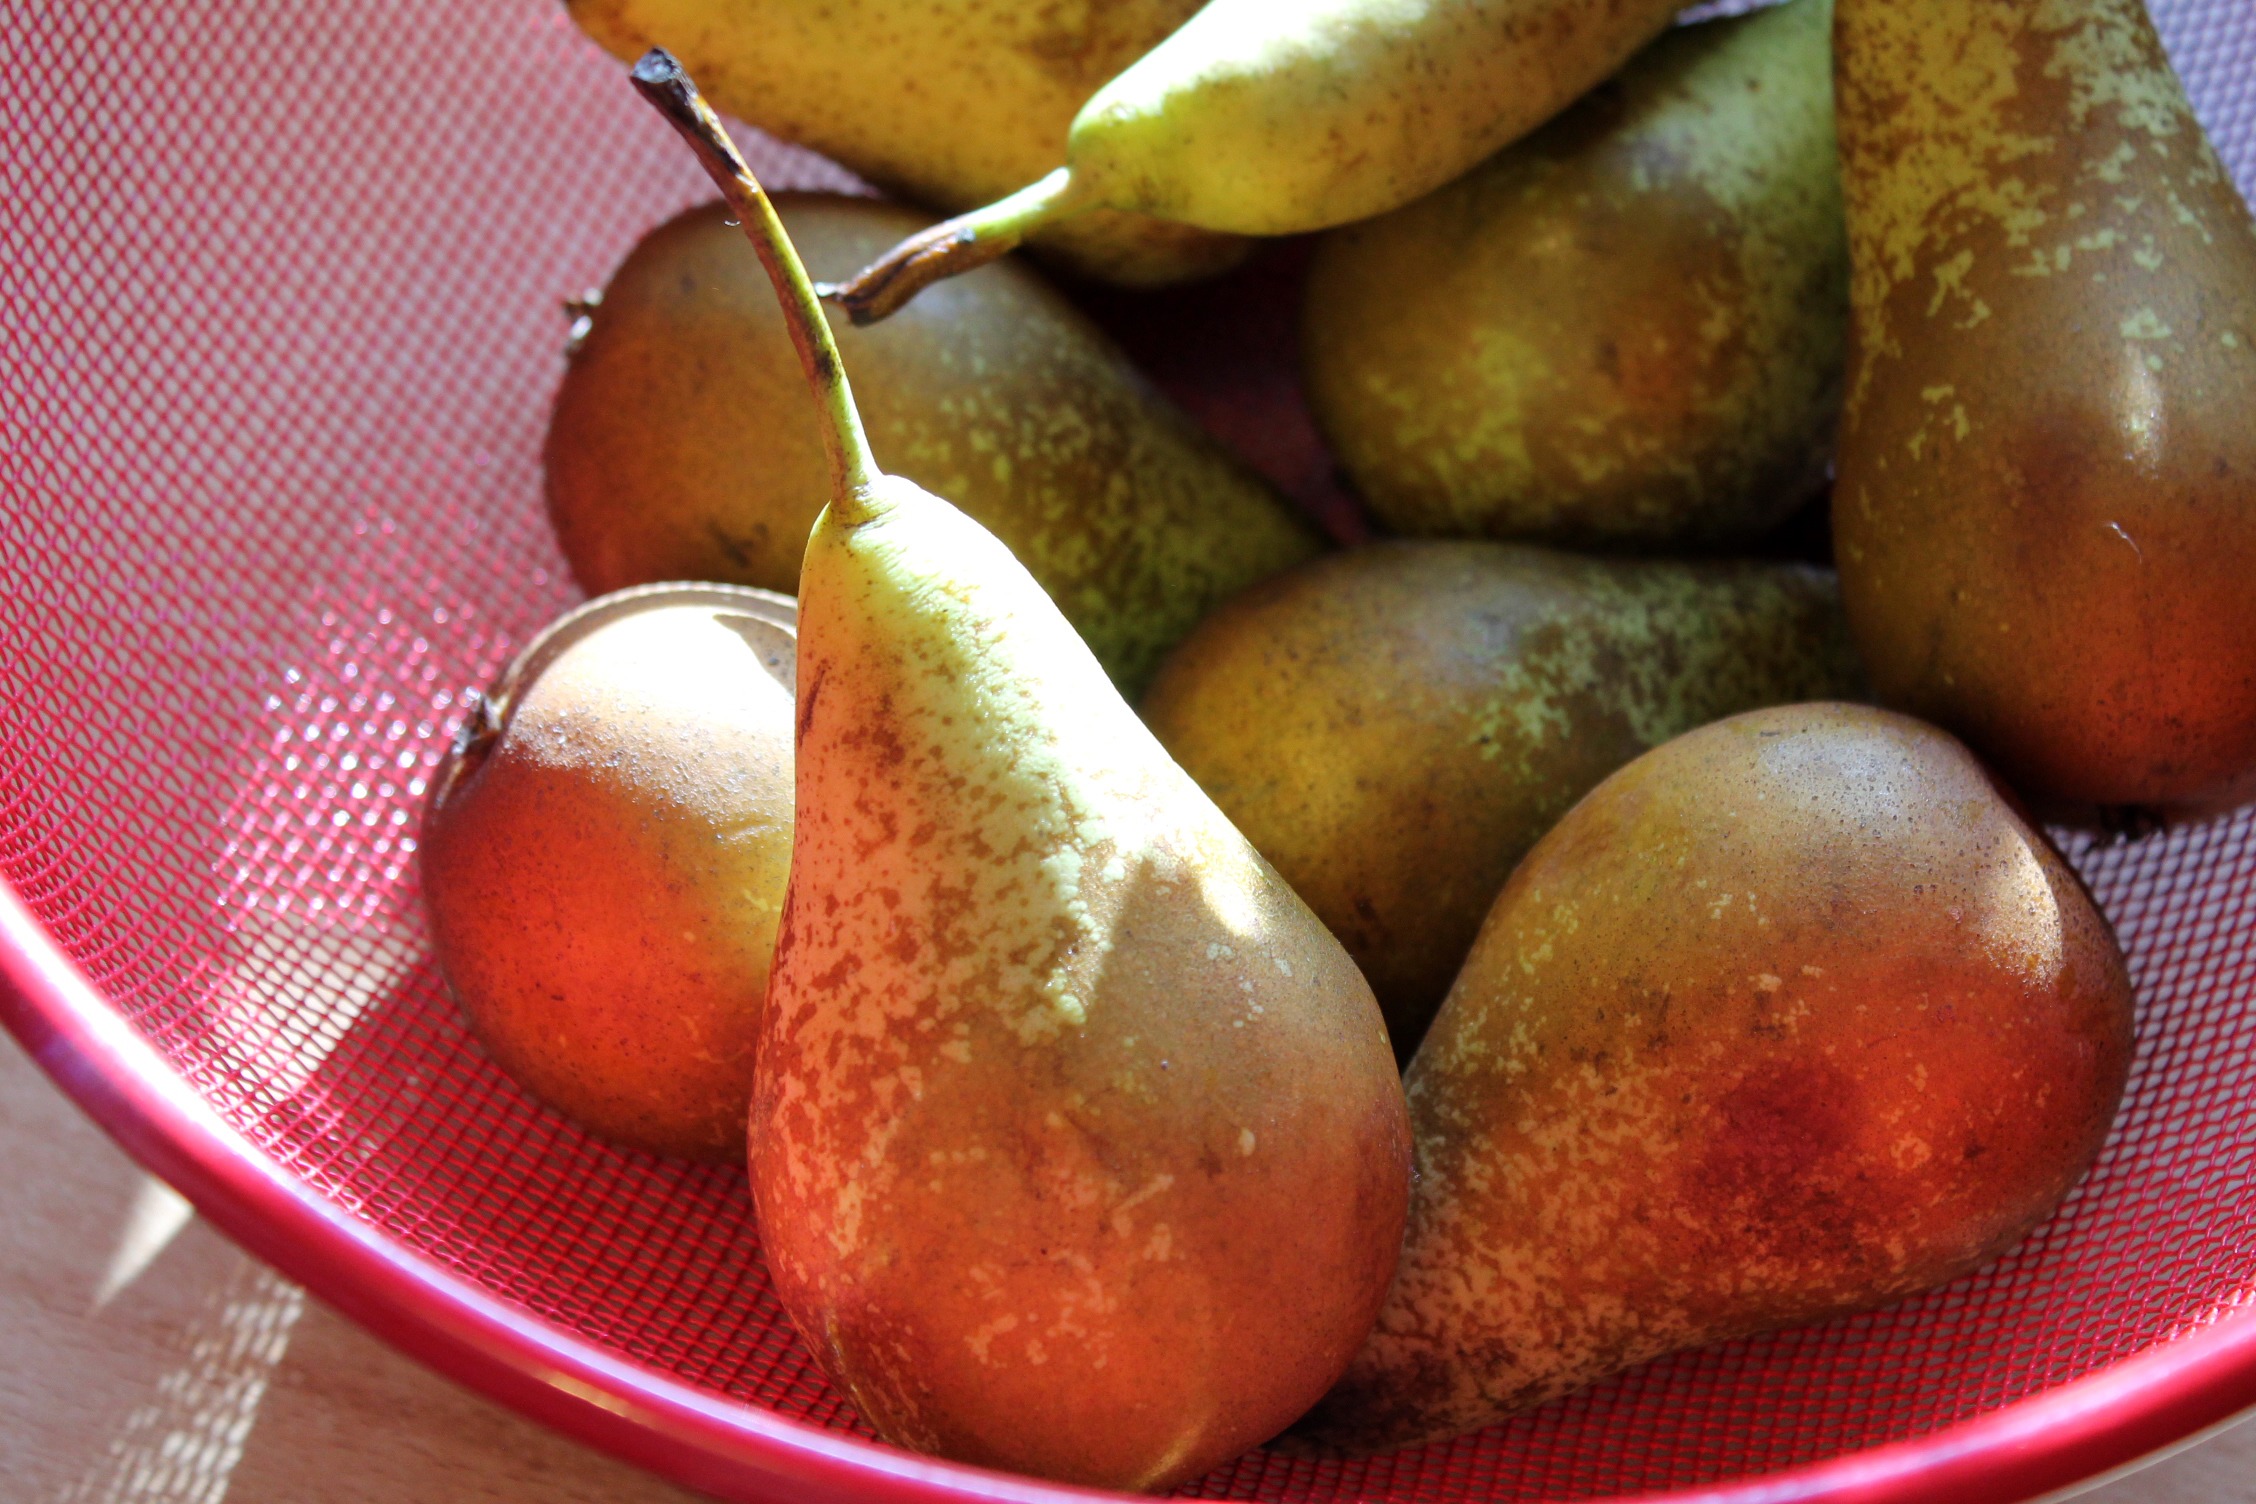
plant, fruit, food, produce, pear, fruit tree, fruits, flowering plant, land plant